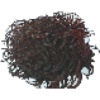
Label: rambutan